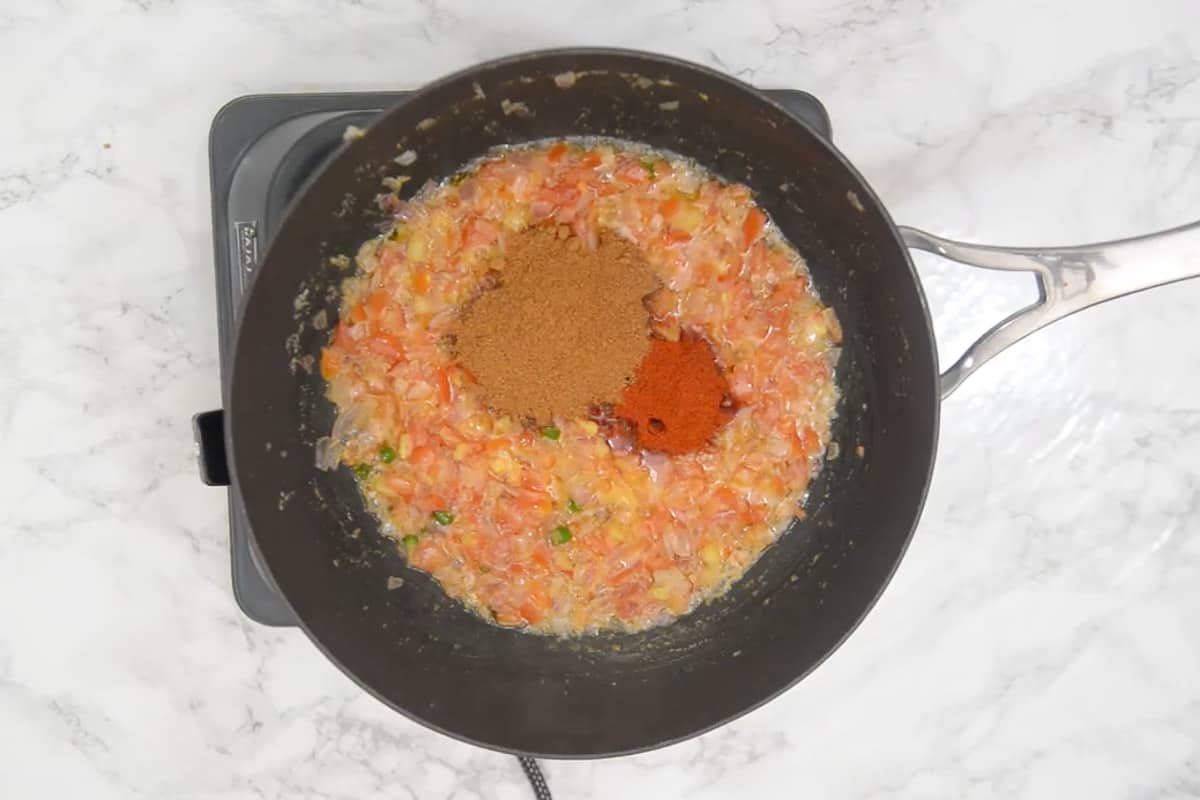
Dish: pav_bhaji